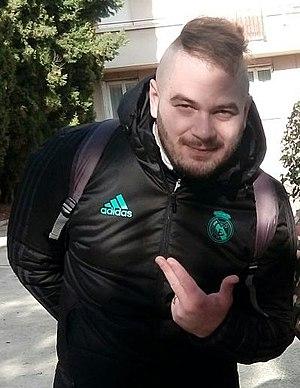
JUL à la pente.
La discographie du rappeur français Jul est composée de treize albums studio et sept mixtapes. Elle comprend également trente-quatre singles ainsi que de nombreux clips vidéos.
Jul, de son vrai nom Julien Mari, est un rappeur et chanteur français, né le 14 janvier 1990 dans le 12e arrondissement de Marseille.